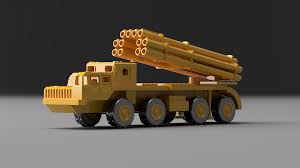
Label: BM-30